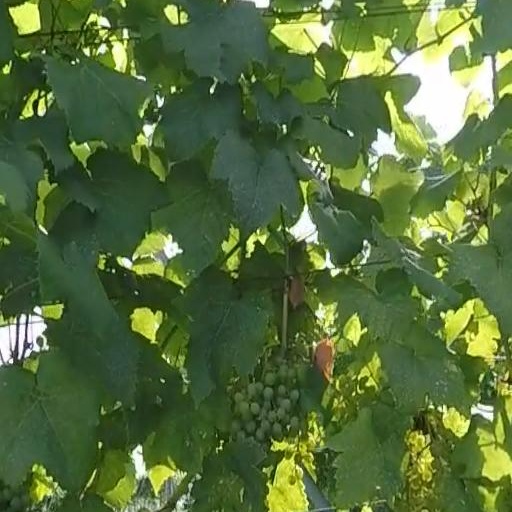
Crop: grape